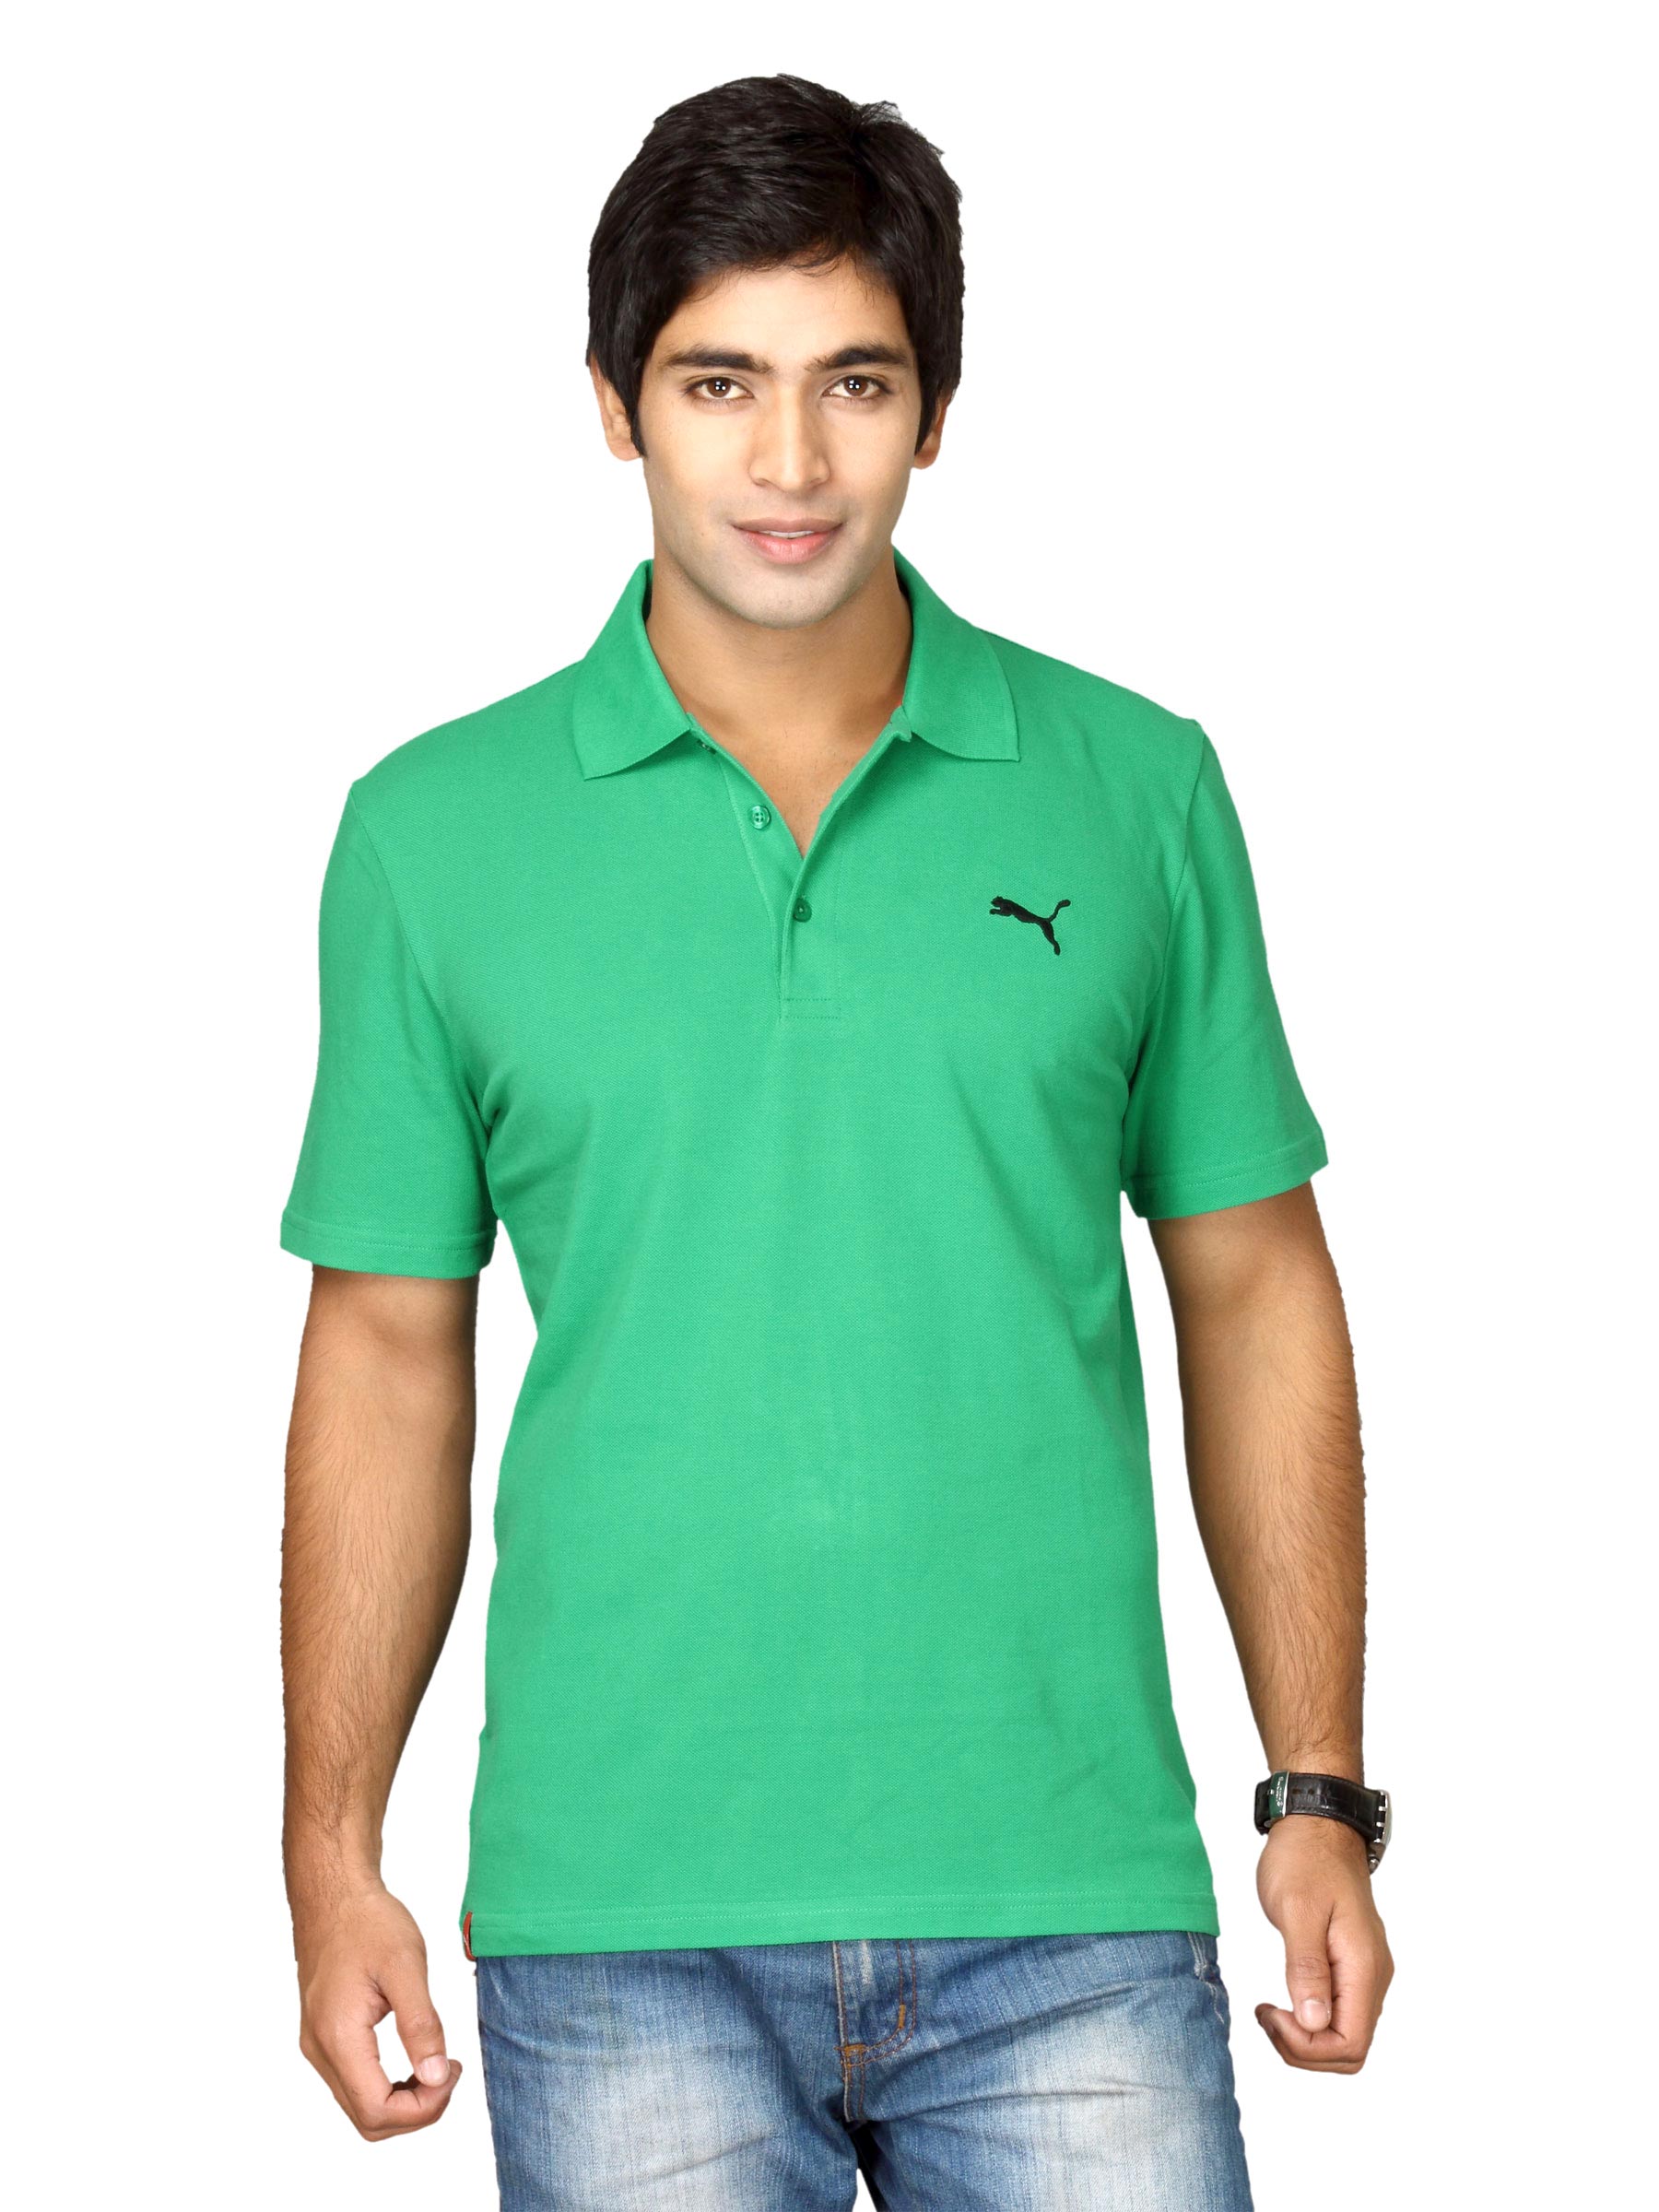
Puma Men's Ess Polo Green T-shirt
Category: Apparel / Topwear / Tshirts
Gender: Men
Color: Green
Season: Fall 2011
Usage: Sports